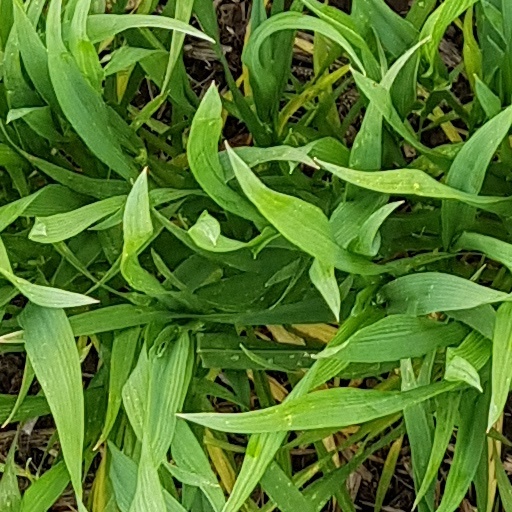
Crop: wheat